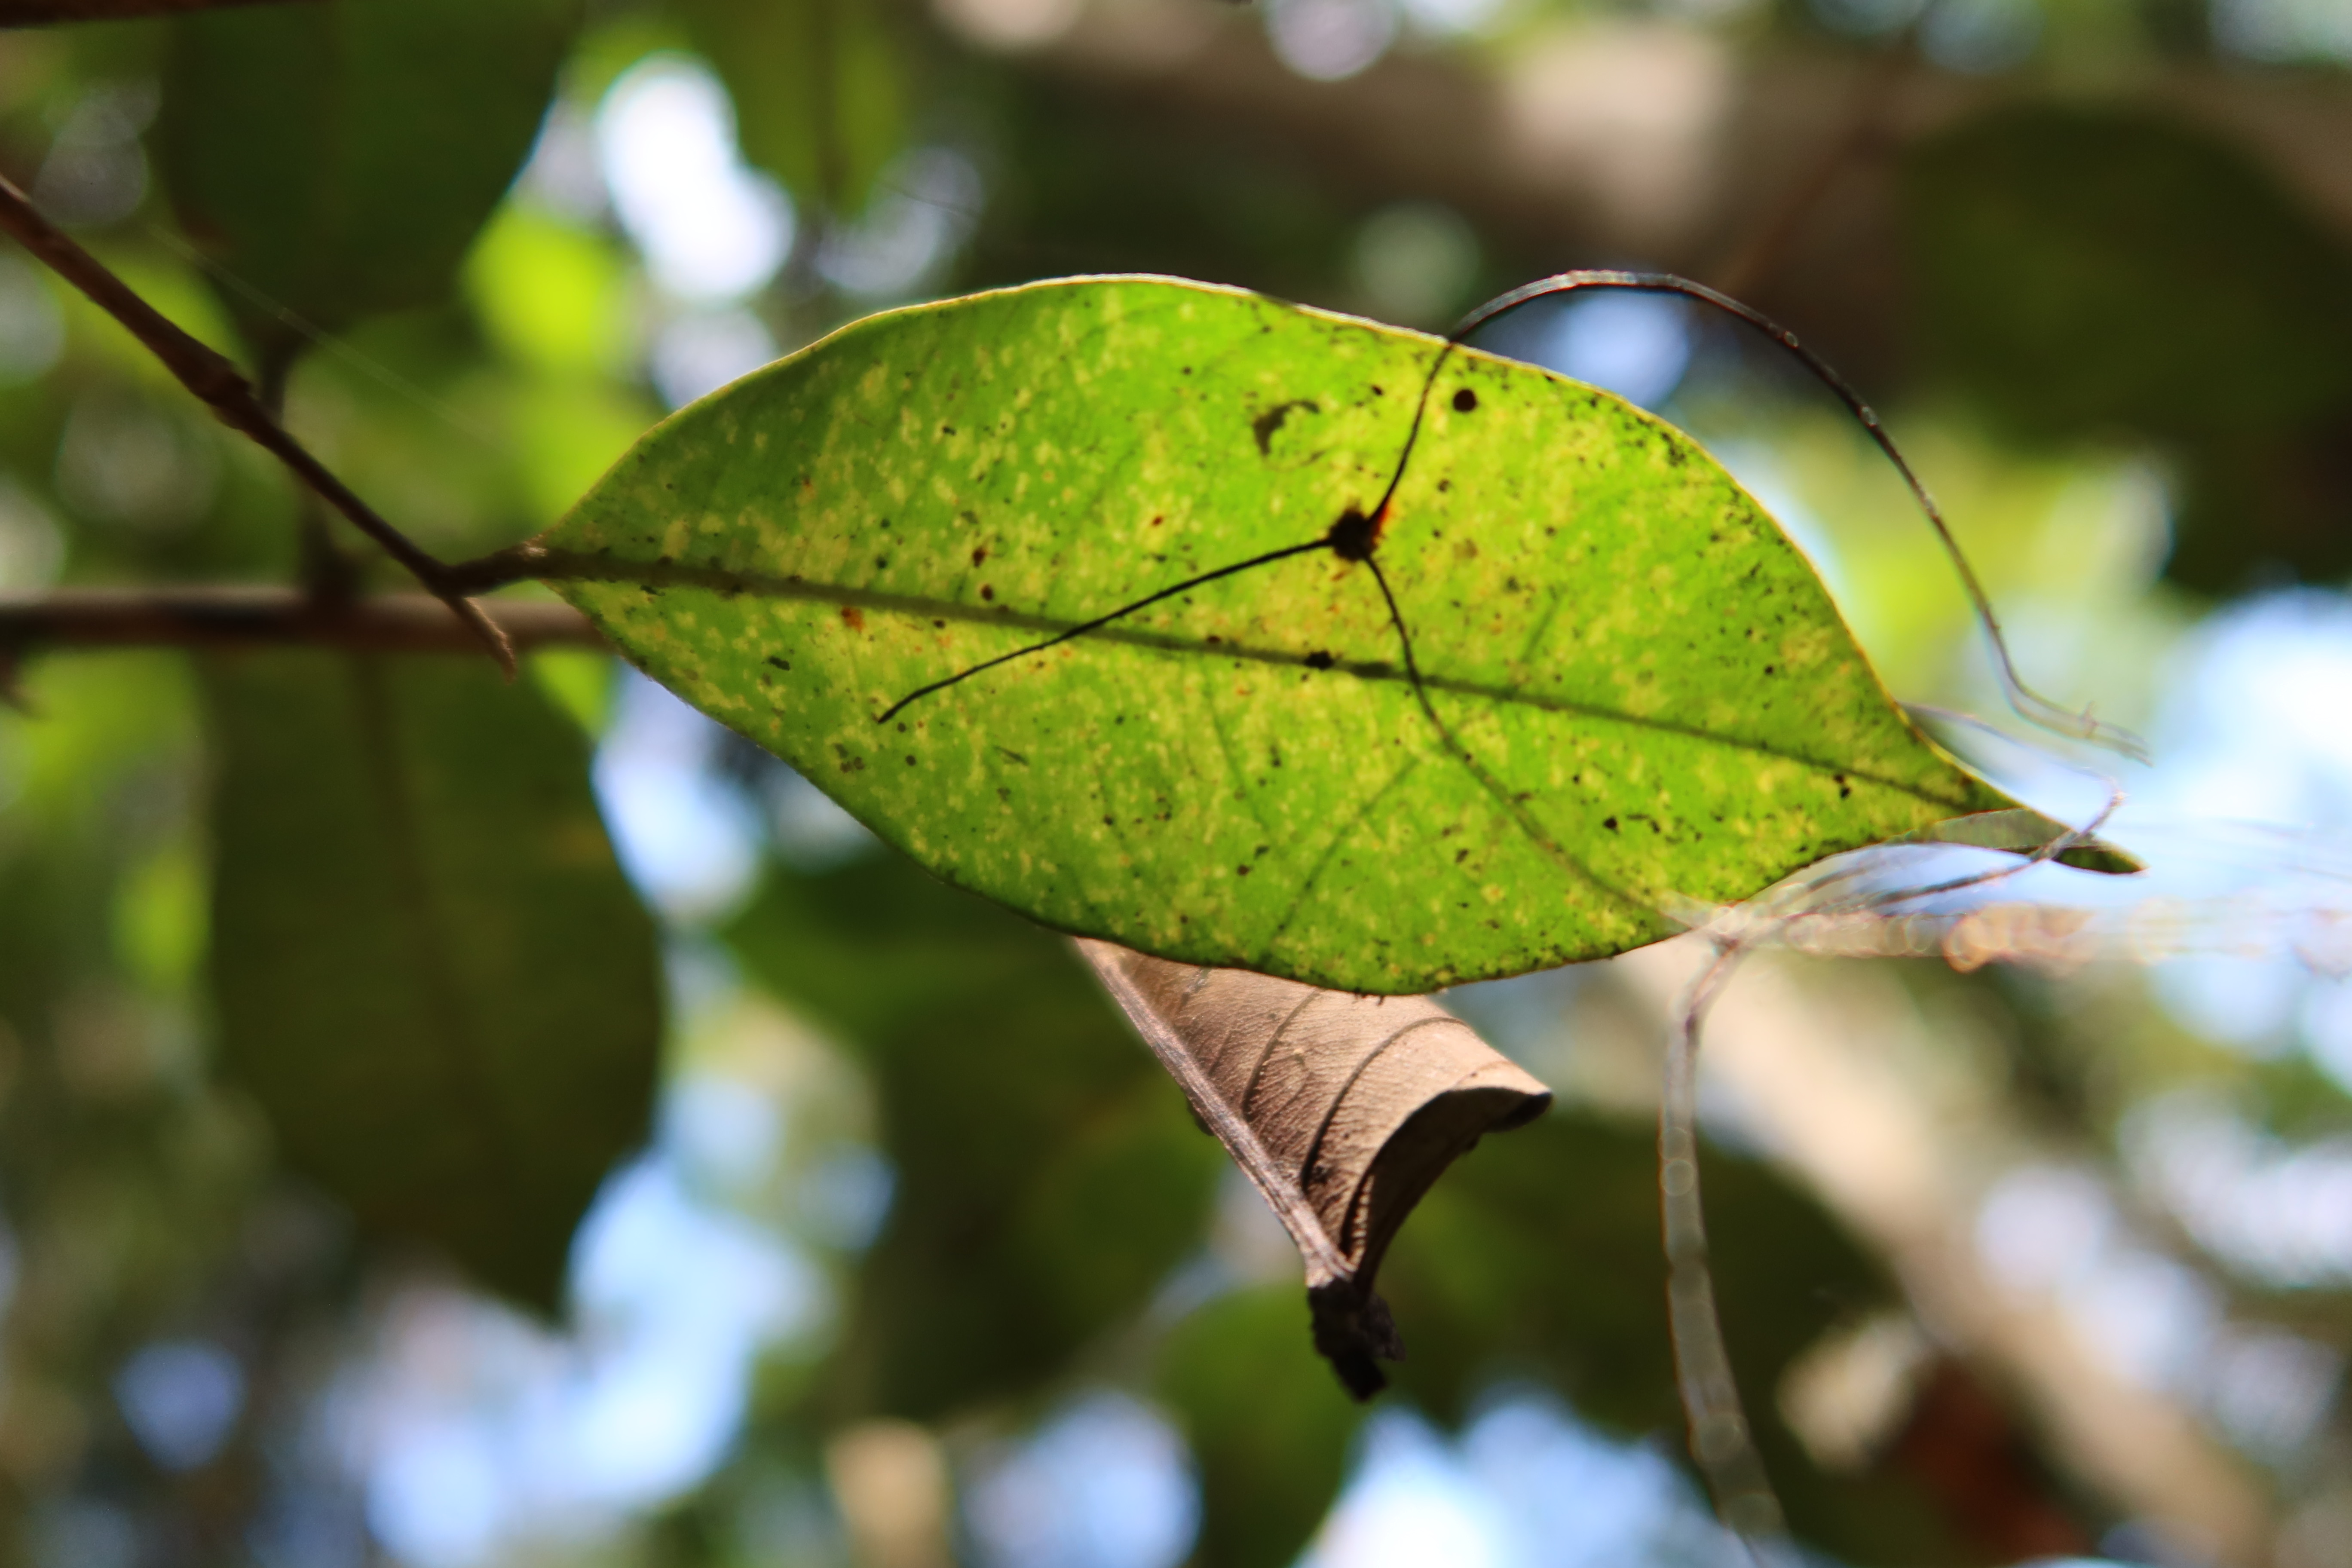
Label: Downy mildew